Rain-charm for the Duchy

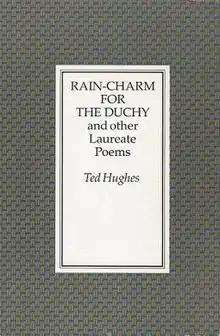
First edition

Rain-charm for the Duchy is a book of poems by Ted Hughes. The book contains poems written by Hughes during his tenure as Poet Laureate of the United Kingdom, from 1984. The poems in the book celebrate royal occasions. The book was first published by Faber and Faber in 1992.